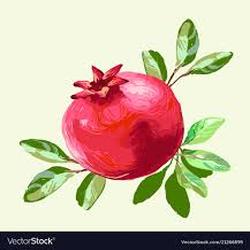
Label: Pomegranate